William Wilson Talcott

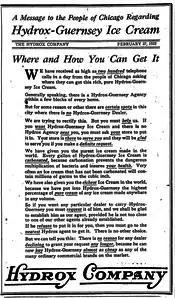
February 1922 advertisement for Hydrox-Guernsey Ice Cream

By 1922, Talcott had left the newspaper business and was working for The Hydrox Company, the largest ice cream company in Chicago. He was described in some sources as "head of the city's largest ice-cream manufacturing concern," but he described himself in February 1922 as the company's advertising manager. He wrote an article that was published in "The Soda Fountain" in February 1922 urging ice cream manufacturers and vendors to adopt a sales campaign to promote winter sales of their products as an aid to good health. Talcott wrote that "the combined ice cream interests of the country should be able in the same way to get the people, men, women and children to stand on the corners and eat ice cream in a snowstorm for the sake of improved health, increased vitality, and strengthened constitution obtainable from eating plenty of the delicious product." Talcott went so far as to proffer several potential slogans for use in promoting winter sales. Talcott's slogans included the following: